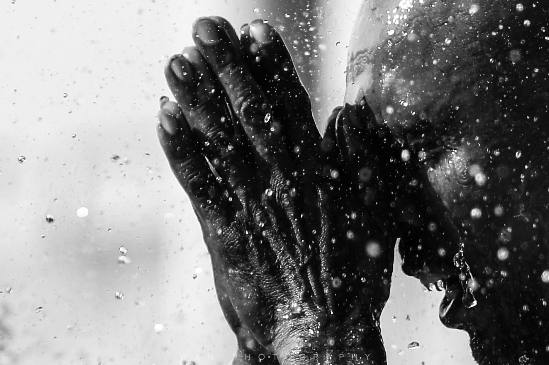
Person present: Yes